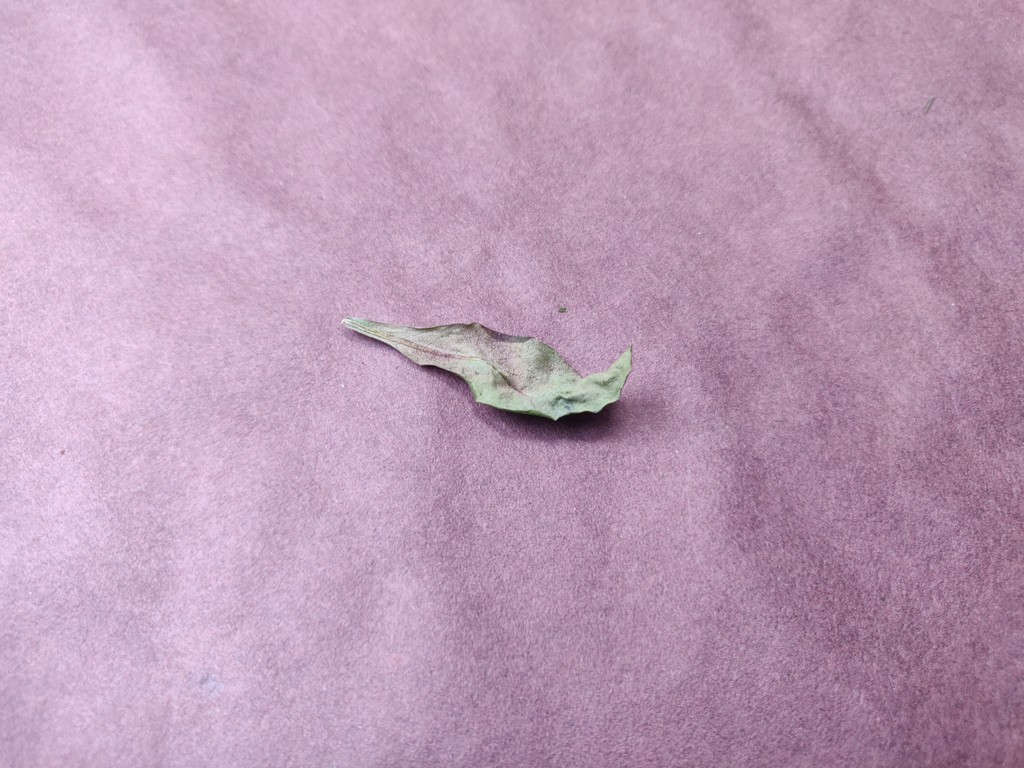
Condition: Dried
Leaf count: single
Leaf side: unknown